Ulrich Jasper Seetzen

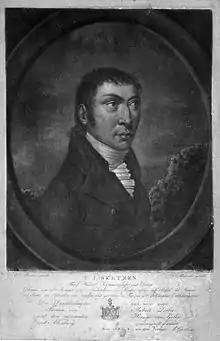
Ulrich Jasper Seetzen. Mezzotint by F. C. Bierweiler after E. C. Dunker

Ulrich Jasper Seetzen (30 January 1767September 1811) also known as Musa Al-Hakim was a German explorer of Arabia and Palestine from Jever, German Frisia. An alternative spelling of his name, Ulrich Iospar Sentzen, is sometimes seen in scientific publications.